Henry Fox Talbot

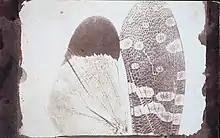
Photomicrograph of insect wings by Talbot using a solar microscope

Talbot was a friend and neighbour in Wiltshire of the famed Irish poet and writer Thomas Moore. Dated April 1844, Talbot made a calotype of Moore as a visitor standing with members of his own household.